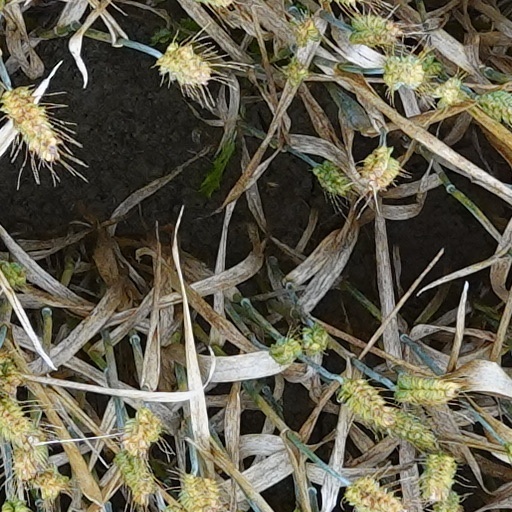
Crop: wheat